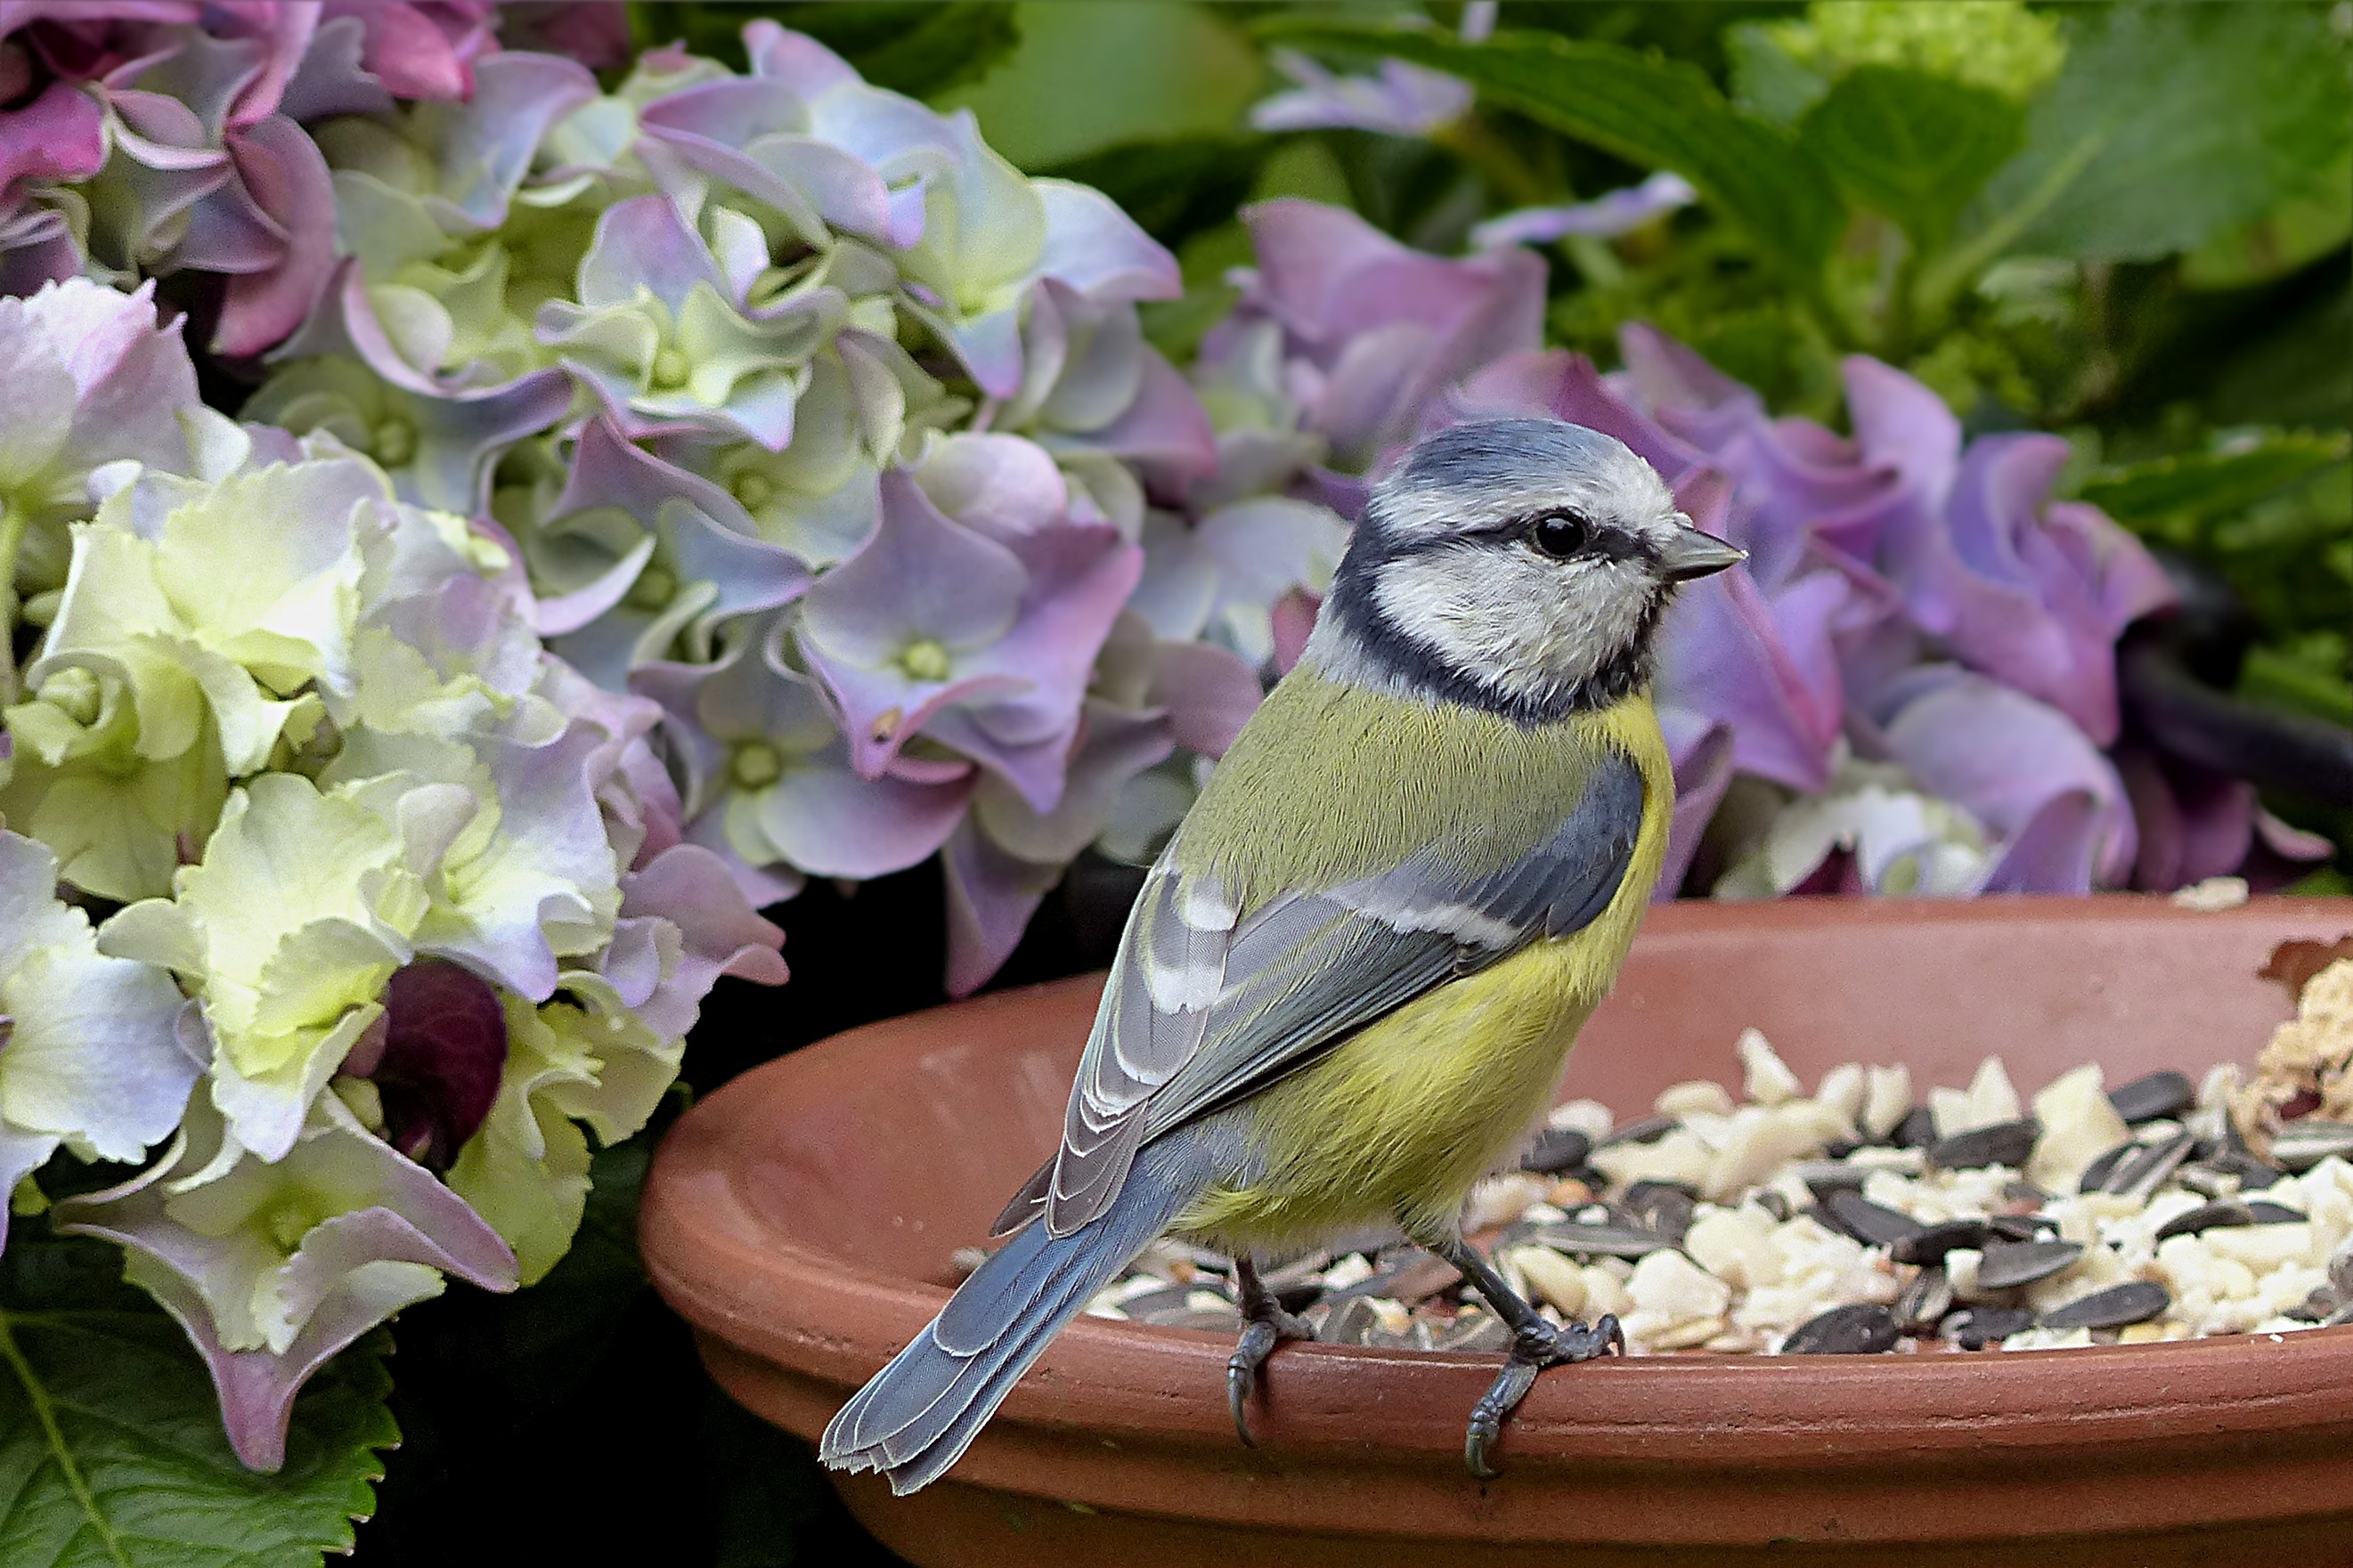
branch, bird, flower, young, botany, garden, fauna, blue tit, tit, foraging, cyanistes caeruleus, perching bird